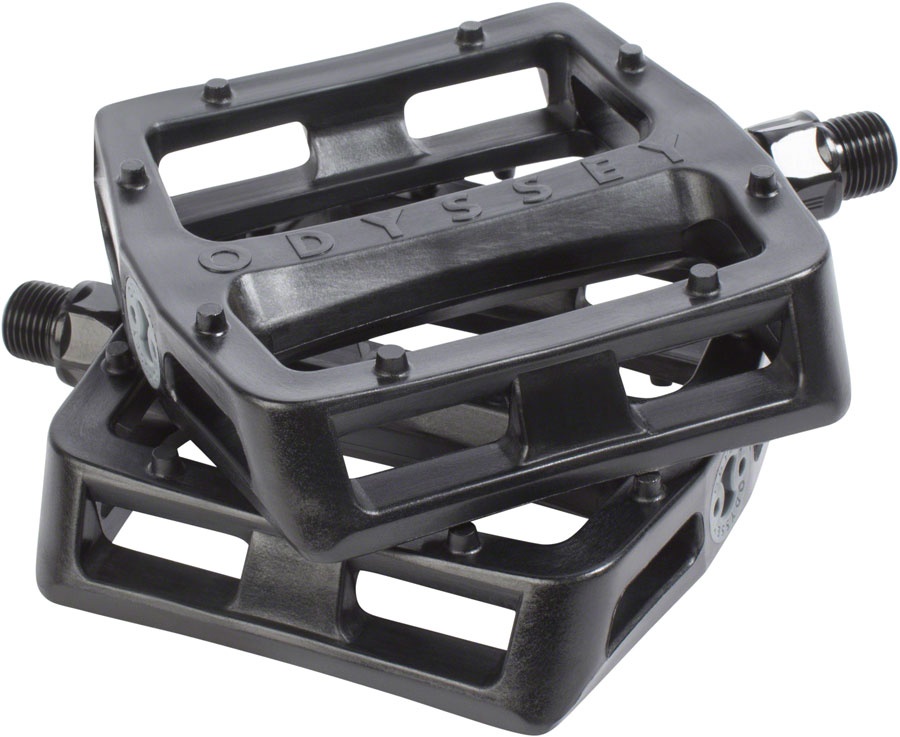
Odyssey Grandstand V2 PC Pedals - Platform Composite/Plastic 9/16" Black
The Tom Dugan signature Grandstand pedals feature a slim design to keep feet close to the axle dual concave and a wider platform. 17mm thick at center 105mm wide Full Size 14mm heat-treated axle with 17mm wrench flats and 6mm broach Color Black Pedal Type Platform Pedal Spindle 9/16" Pedal Body Material Composite/Plastic Spindle Material Chromoly Defined Color Black Material Composite/Plastic
Brand: Odyssey
Category: Sporting Goods > Outdoor Recreation > Cycling > Bicycle Parts > Bicycle Drivetrain Parts > Bicycle Pedals